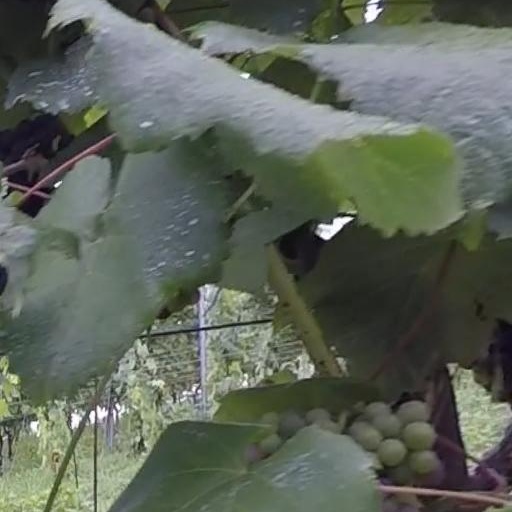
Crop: grape